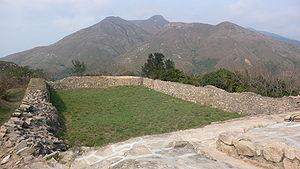
Le Fort de Fan Lau est un ancien fort situé sur la pointe sud-ouest de l'île de Lantau à Hong Kong.